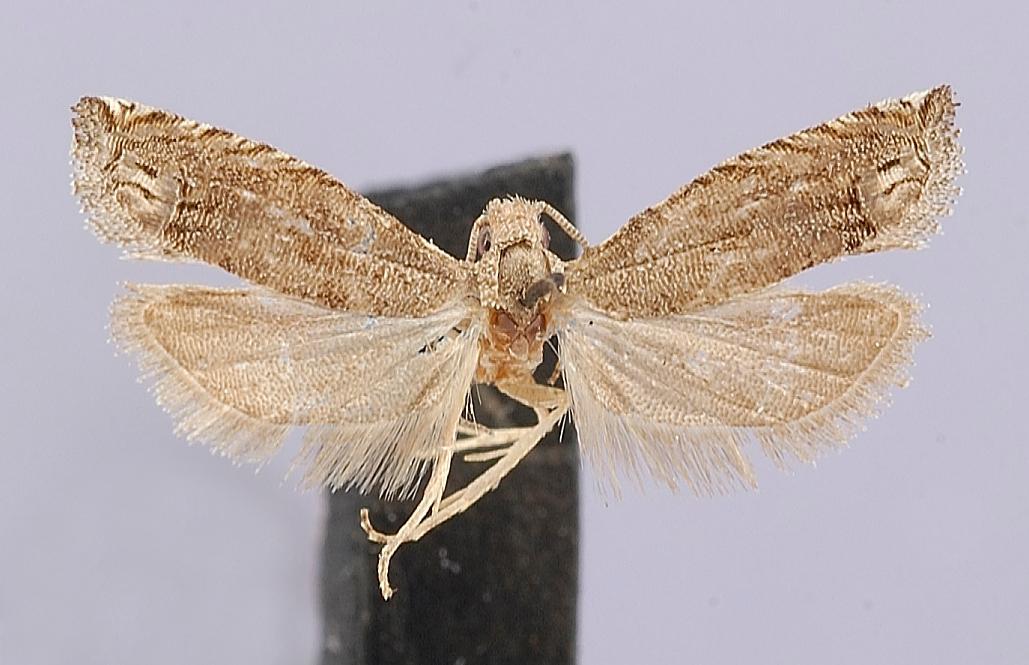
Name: Eucosma minutana
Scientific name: Eucosma minutana Kearfott, 1905
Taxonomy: Animalia, Arthropoda, Insecta, Lepidoptera, Tortricidae
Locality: Montclair, Essex, New Jersey, United States
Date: Jul 1908